2013 Virginia gubernatorial election

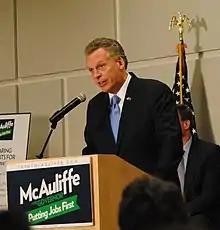
McAuliffe campaigning in May 2013

On April 2, 2013, the Democratic Party of Virginia certified that McAuliffe was the only candidate to file for the June primary and therefore the Democratic nominee.